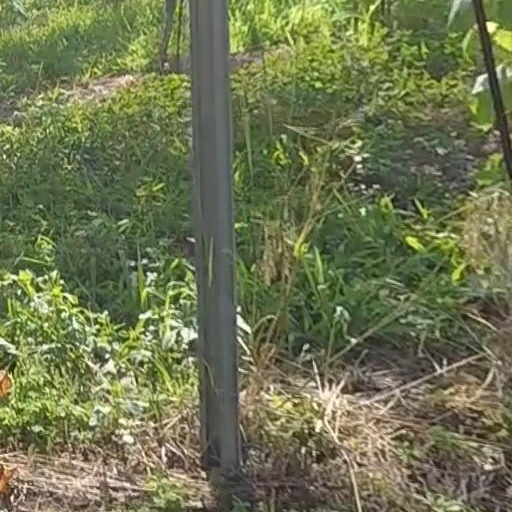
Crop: grape